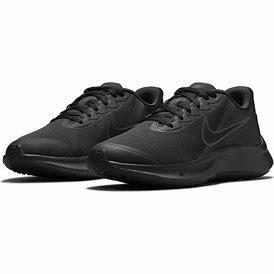
Brand: Nike
Model: Star Runner 3